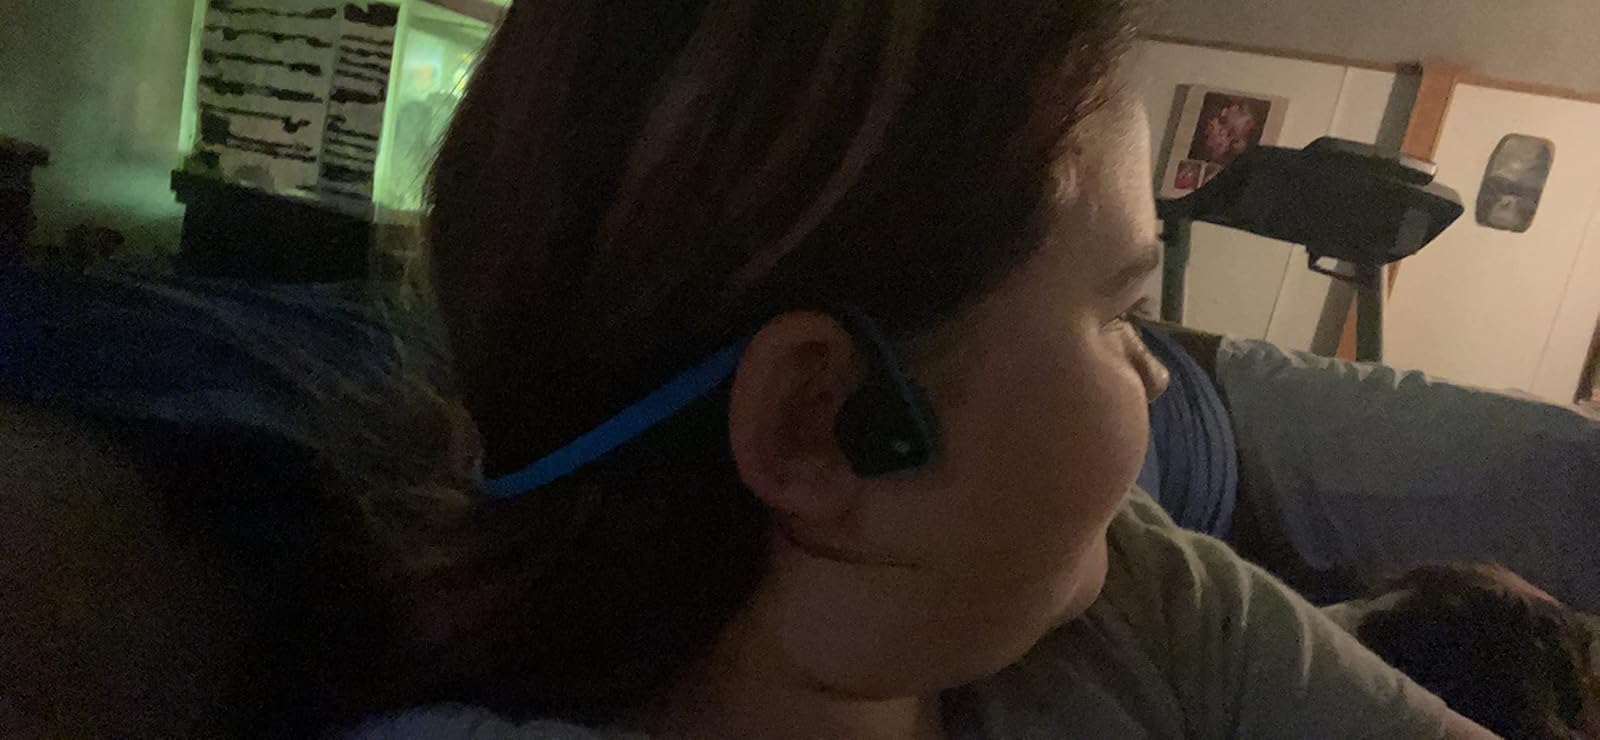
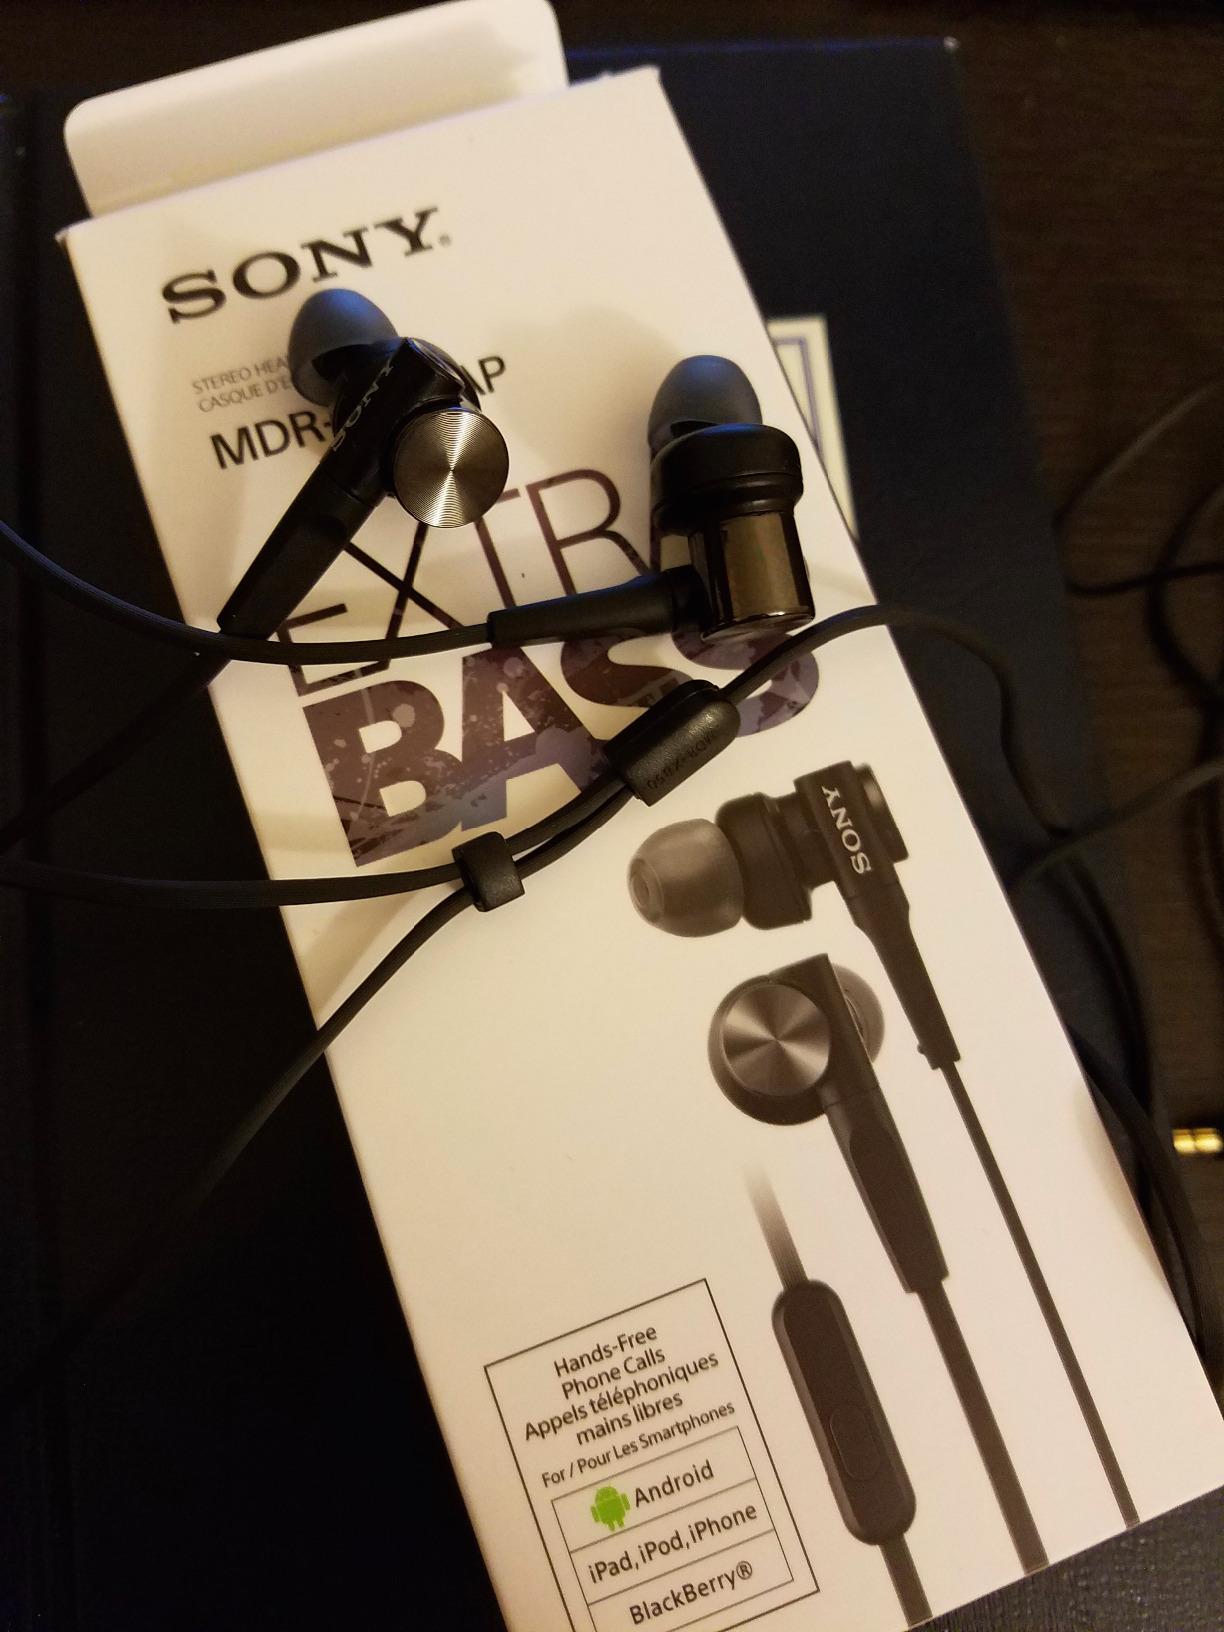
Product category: headphones
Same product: no